Port Tobacco Village, Maryland

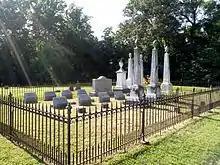
Graveyard next to outline of historic Christ Church in Port Tobacco (building moved to La Plata)

For two centuries, Port Tobacco area residents assumed important roles in state and national history. John Hanson was elected first President by the Continental Congress under the Articles of Confederation before moving to Frederick. Daniel of St. Thomas Jenifer was a signer of the United States Constitution; and Thomas Stone was one of four of the Maryland delegation who signed the Declaration of Independence.